Josué Sánchez

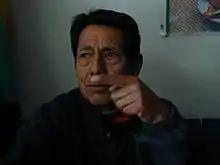
Josué Sánchez

Josué Sánchez Cerron is a Peruvian painter born in Huancayo, Peru in 1945.